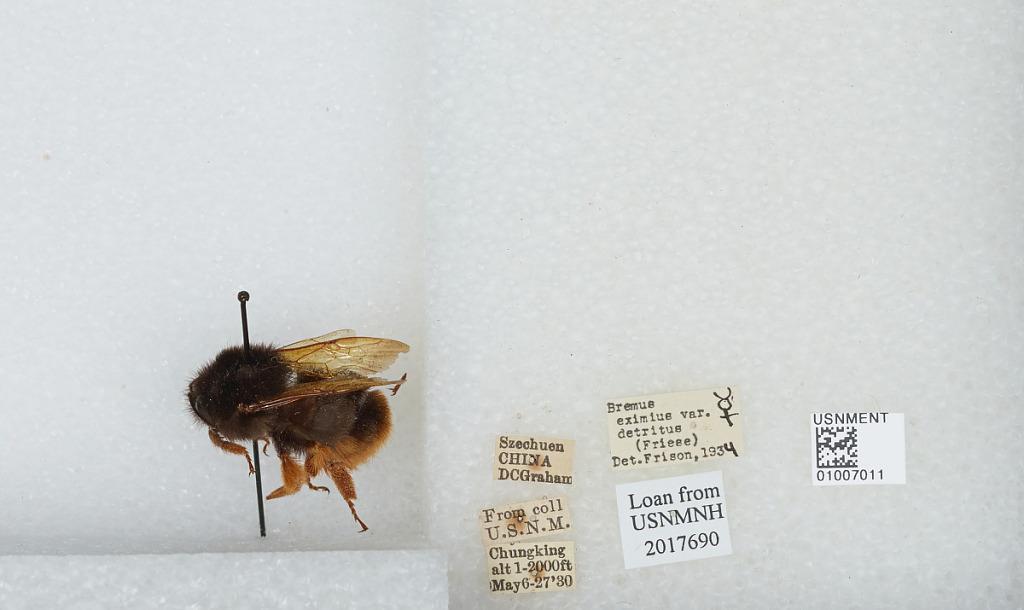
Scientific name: Bombus (Rufipedibombus) eximius Smith
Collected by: D. Graham
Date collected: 1930-5-6
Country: China
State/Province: Sichuan
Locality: Chongyang
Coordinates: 30.6294, 103.676
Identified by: Frison